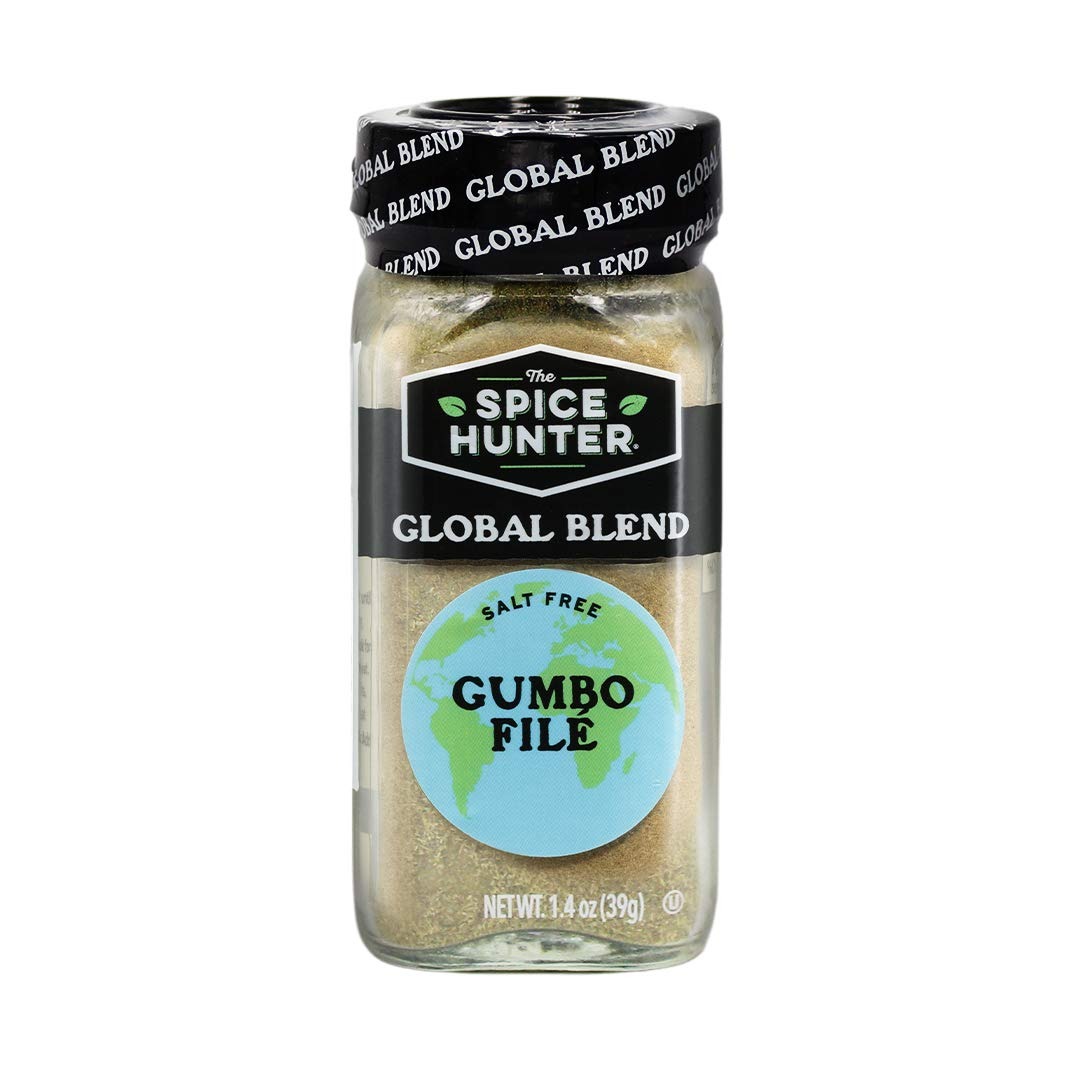
Item Name: The Spice Hunter Gumbo File Blend, 1.4 Ounce Jar (Pack of 48)
Bullet Point 1: Pack of forty eight, 1.4 ounce (Total of 67.2 ounce)
Bullet Point 2: All-natural product
Bullet Point 3: MSG free product
Bullet Point 4: No preservatives
Bullet Point 5: Product of USA
Value: 67.2
Unit: ounce

Price: 9.62